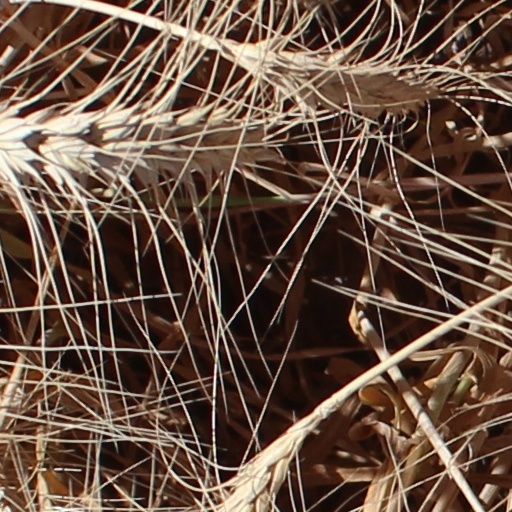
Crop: wheat